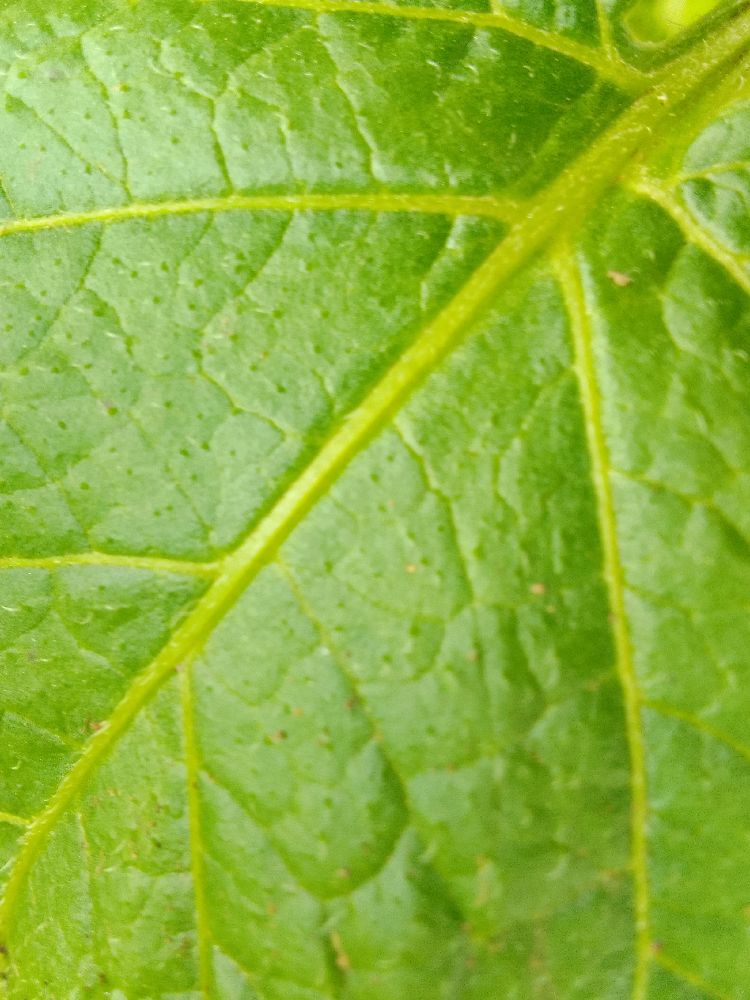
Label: Healthy